R.J. Corman Railroad Group

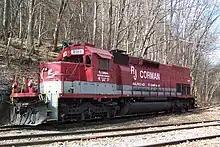
An R.J. Corman EMD SD40T-2 locomotive in Thurmond, West Virginia in February 2008

R. J. Corman Railroad Group, LLC is a privately owned railroad services and short line operating company headquartered in Nicholasville, Kentucky, with field locations in 22 states. It was owned by Richard J. Corman, who established the company in 1973, and ran it until his death on August 23, 2013. The company owns nineteen short-line railroads spanning Indiana, Kentucky, Mississippi, North Carolina, Ohio, Pennsylvania, South Carolina, Tennessee, Texas, and West Virginia.